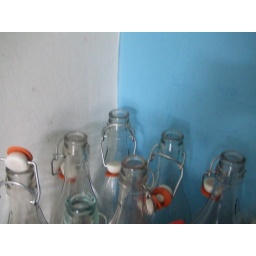
home bottles by Andrea Robinson from the series 'Postcards Home'